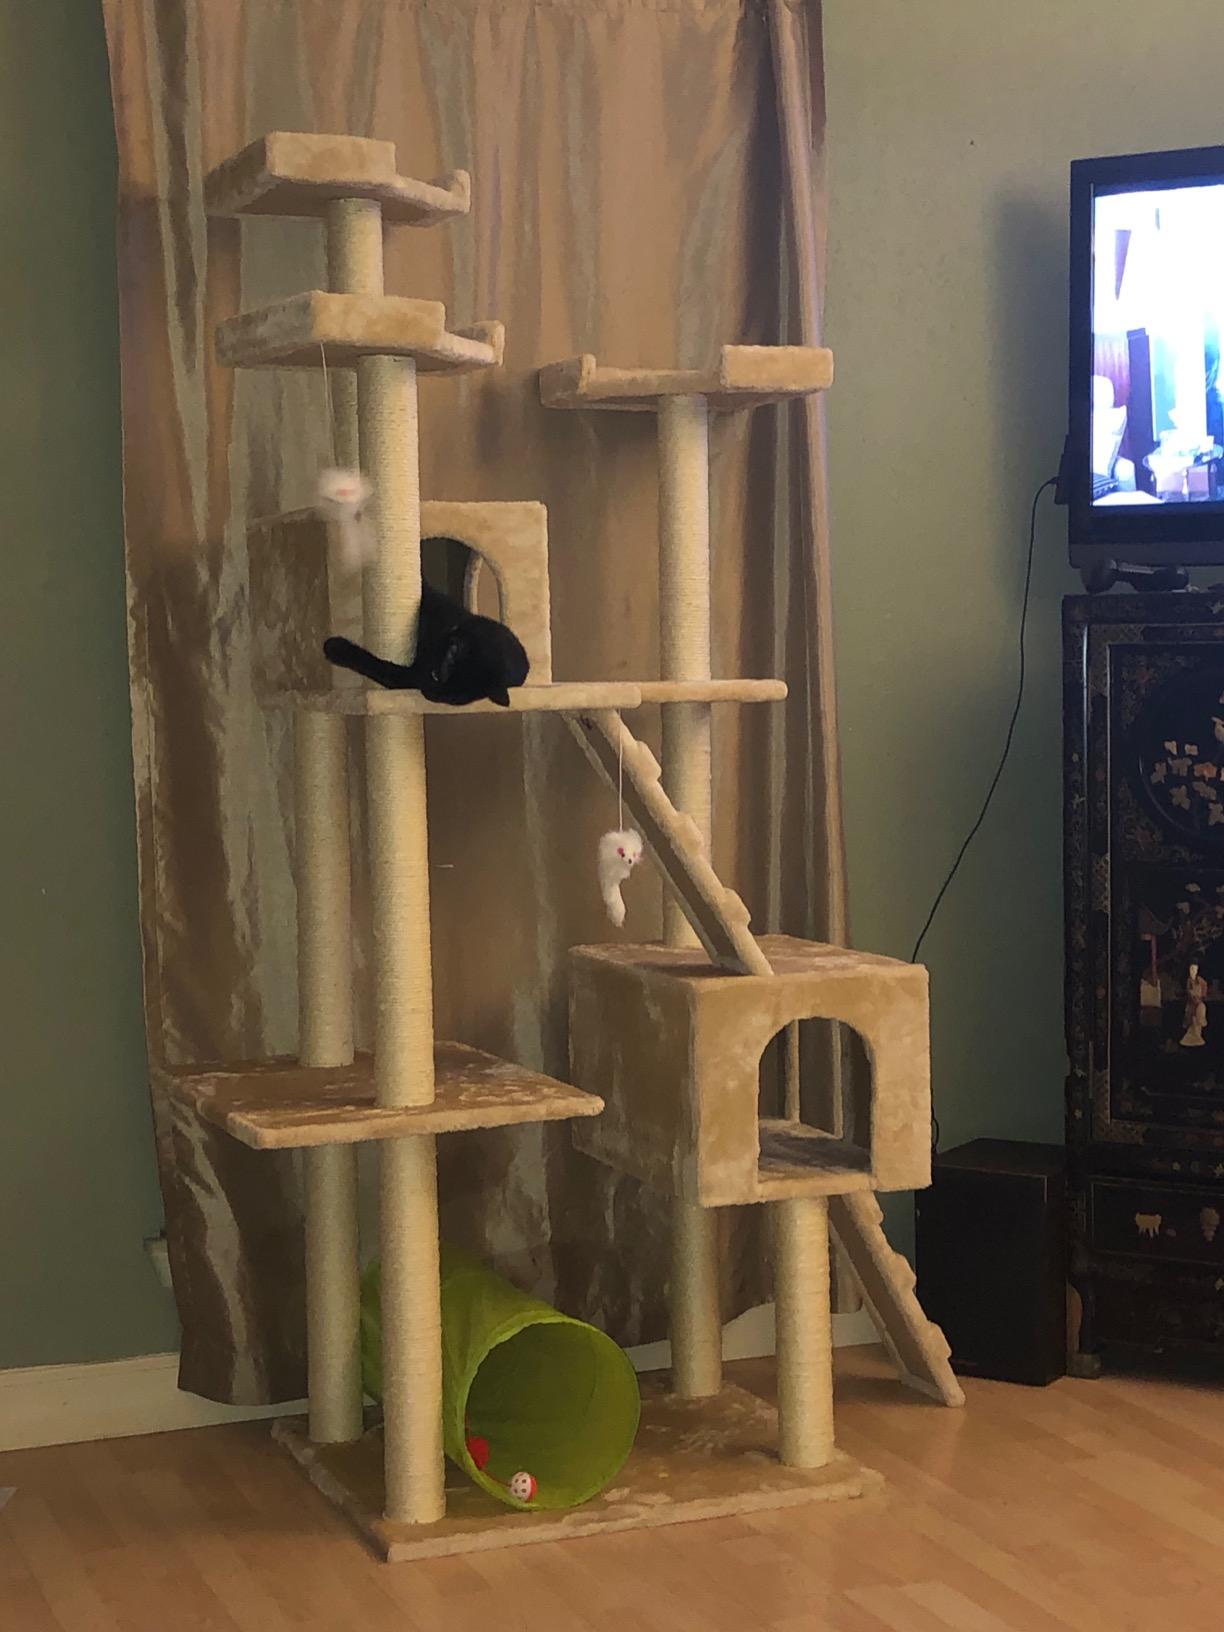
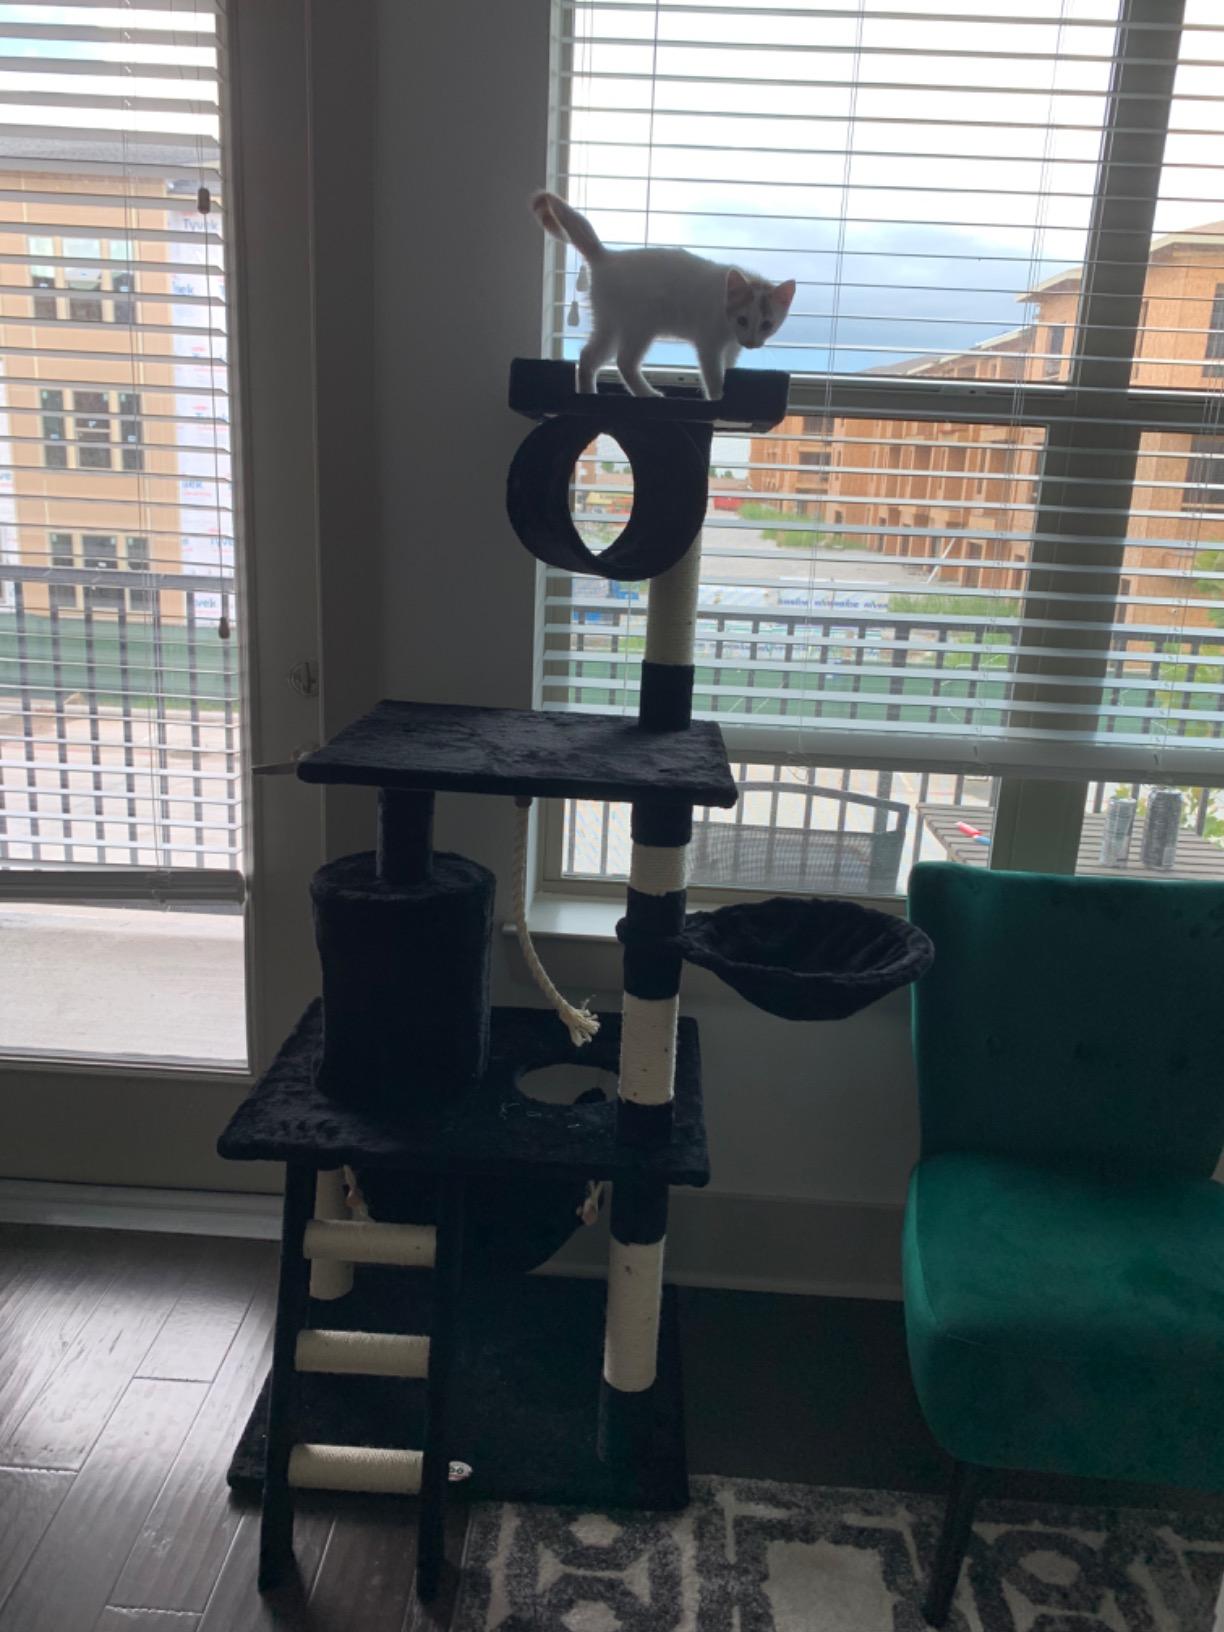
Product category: items_cat tree
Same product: no